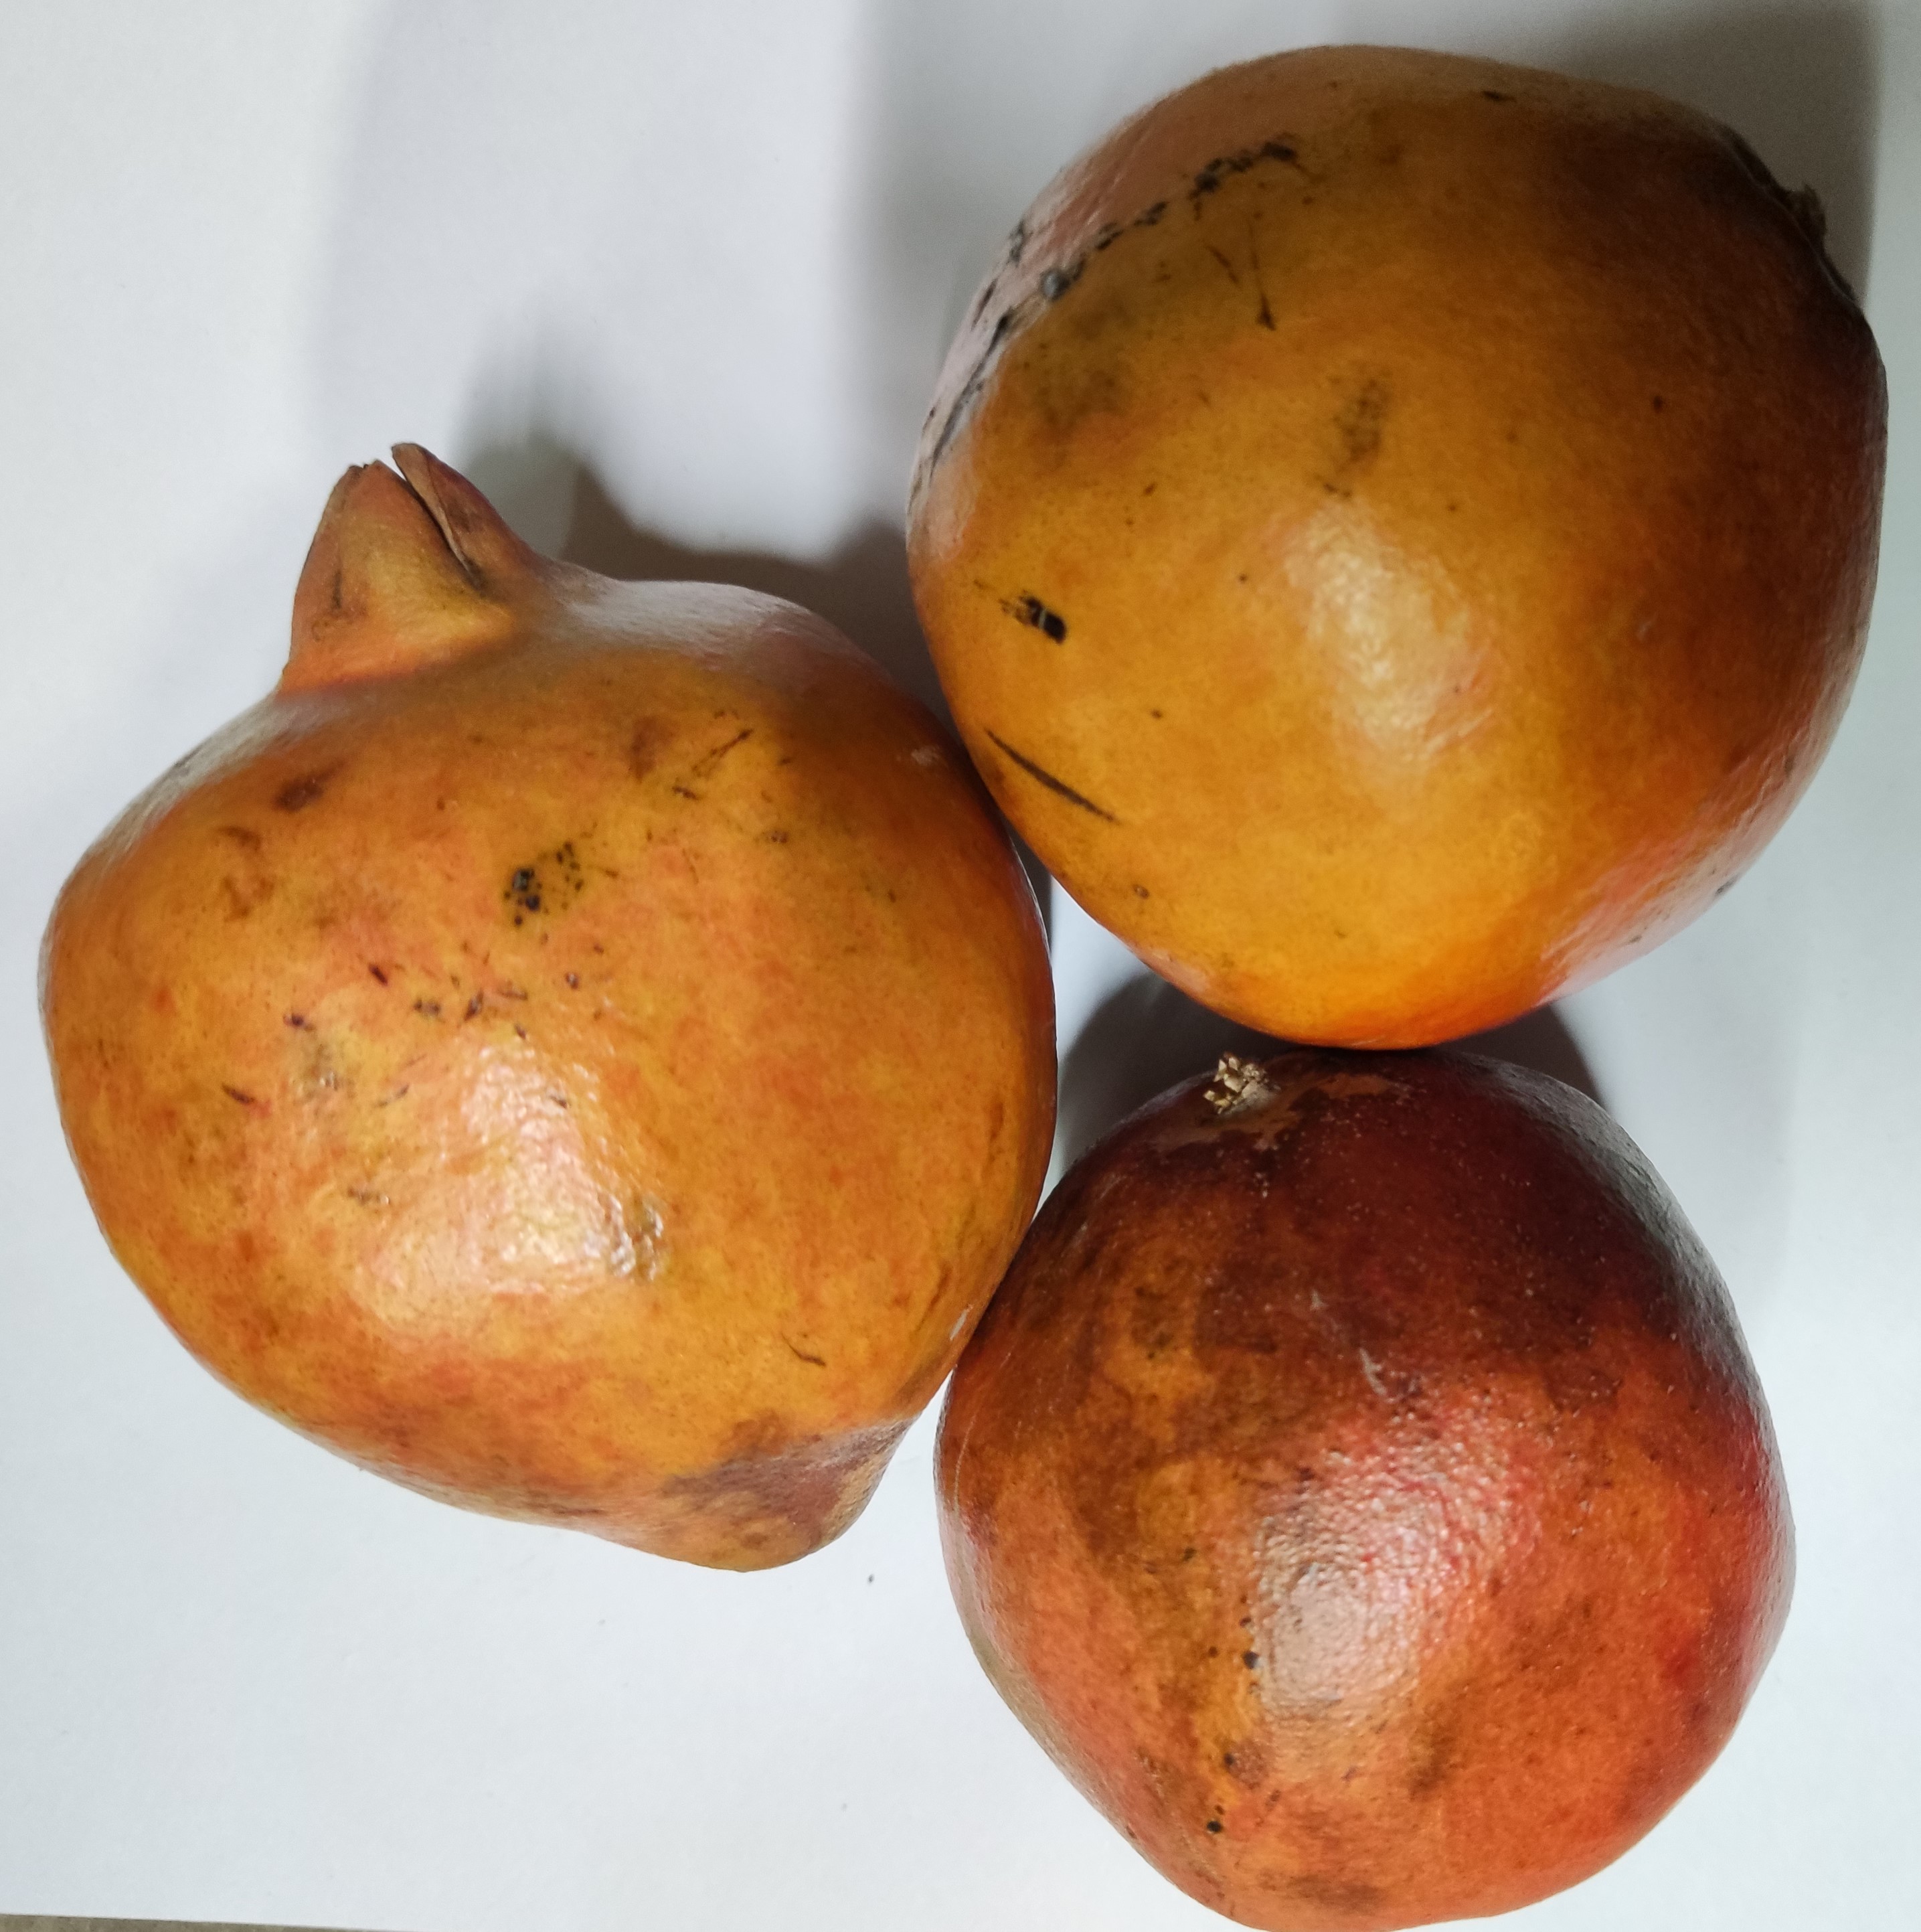
Fruit: pomegranate
Condition: fresh